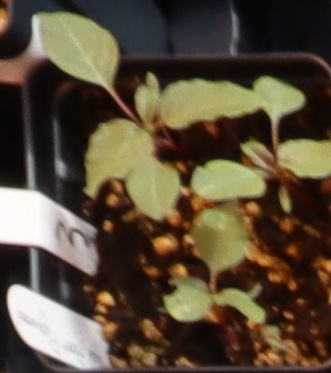
Label: Redroot Pigweed